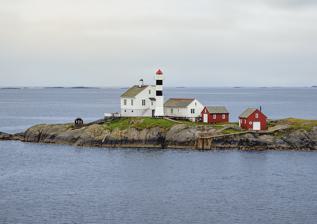
Building: Flatflesa Lighthouse
Country: Norway
Year built: 1902
Coastal lighthouse in Norway Lighthouse Flatflesa Lighthouse Flatflesa fyr Location Flatflesa, Sandøy , Aukra , Norway Coordinates 62°50′18″N 6°41′20″E / 62.8383°N 6.6889°E / 62.8383; 6.6889 Tower Constructed 20 September 1902 Construction fiberglass (tower) Automated 1988 Height 13.7 m (45 ft) Shape cylinder Markings white, red (roof) , stripe (2, black, horizontal direction) Heritage heritage site in Norway Light First lit 1988 Focal height 17.3 m (57 ft) Intensity 30,800 candela Range 11 nmi (20 km; 13 mi) Characteristic Oc(3) WRG 10s Flatflesa Lighthouse ( Norwegian : Flatflesa fyr ) is a coastal lighthouse located in Aukra Municipality in Møre og Romsdal county, Norway .  The lighthouse lies on the small island of Flatflesa, about 9 kilometres (5.6 mi) west of the island of Gossa and about 5 kilometres (3.1 mi) east of the island of Sandøya .  The original lighthouse was established in 1902 and in 1988 a new automated tower was completed. The 11-metre (36 ft) tall round, cylindrical, fiberglass tower is white with two black stripes. The 30,800 candela light emits white, red, or green light (depending on direction) occulting three times every 10 seconds. The light can be seen for up to 11 nautical miles (20 km; 13 mi). The lighthouse was eventually converted into a hotel. There are accommodations for a limited number of guests at the lighthouse, but it is still functioning fully. See also Norway portal List of lighthouses in Norway Lighthouses in Norway References